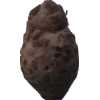
Label: celery